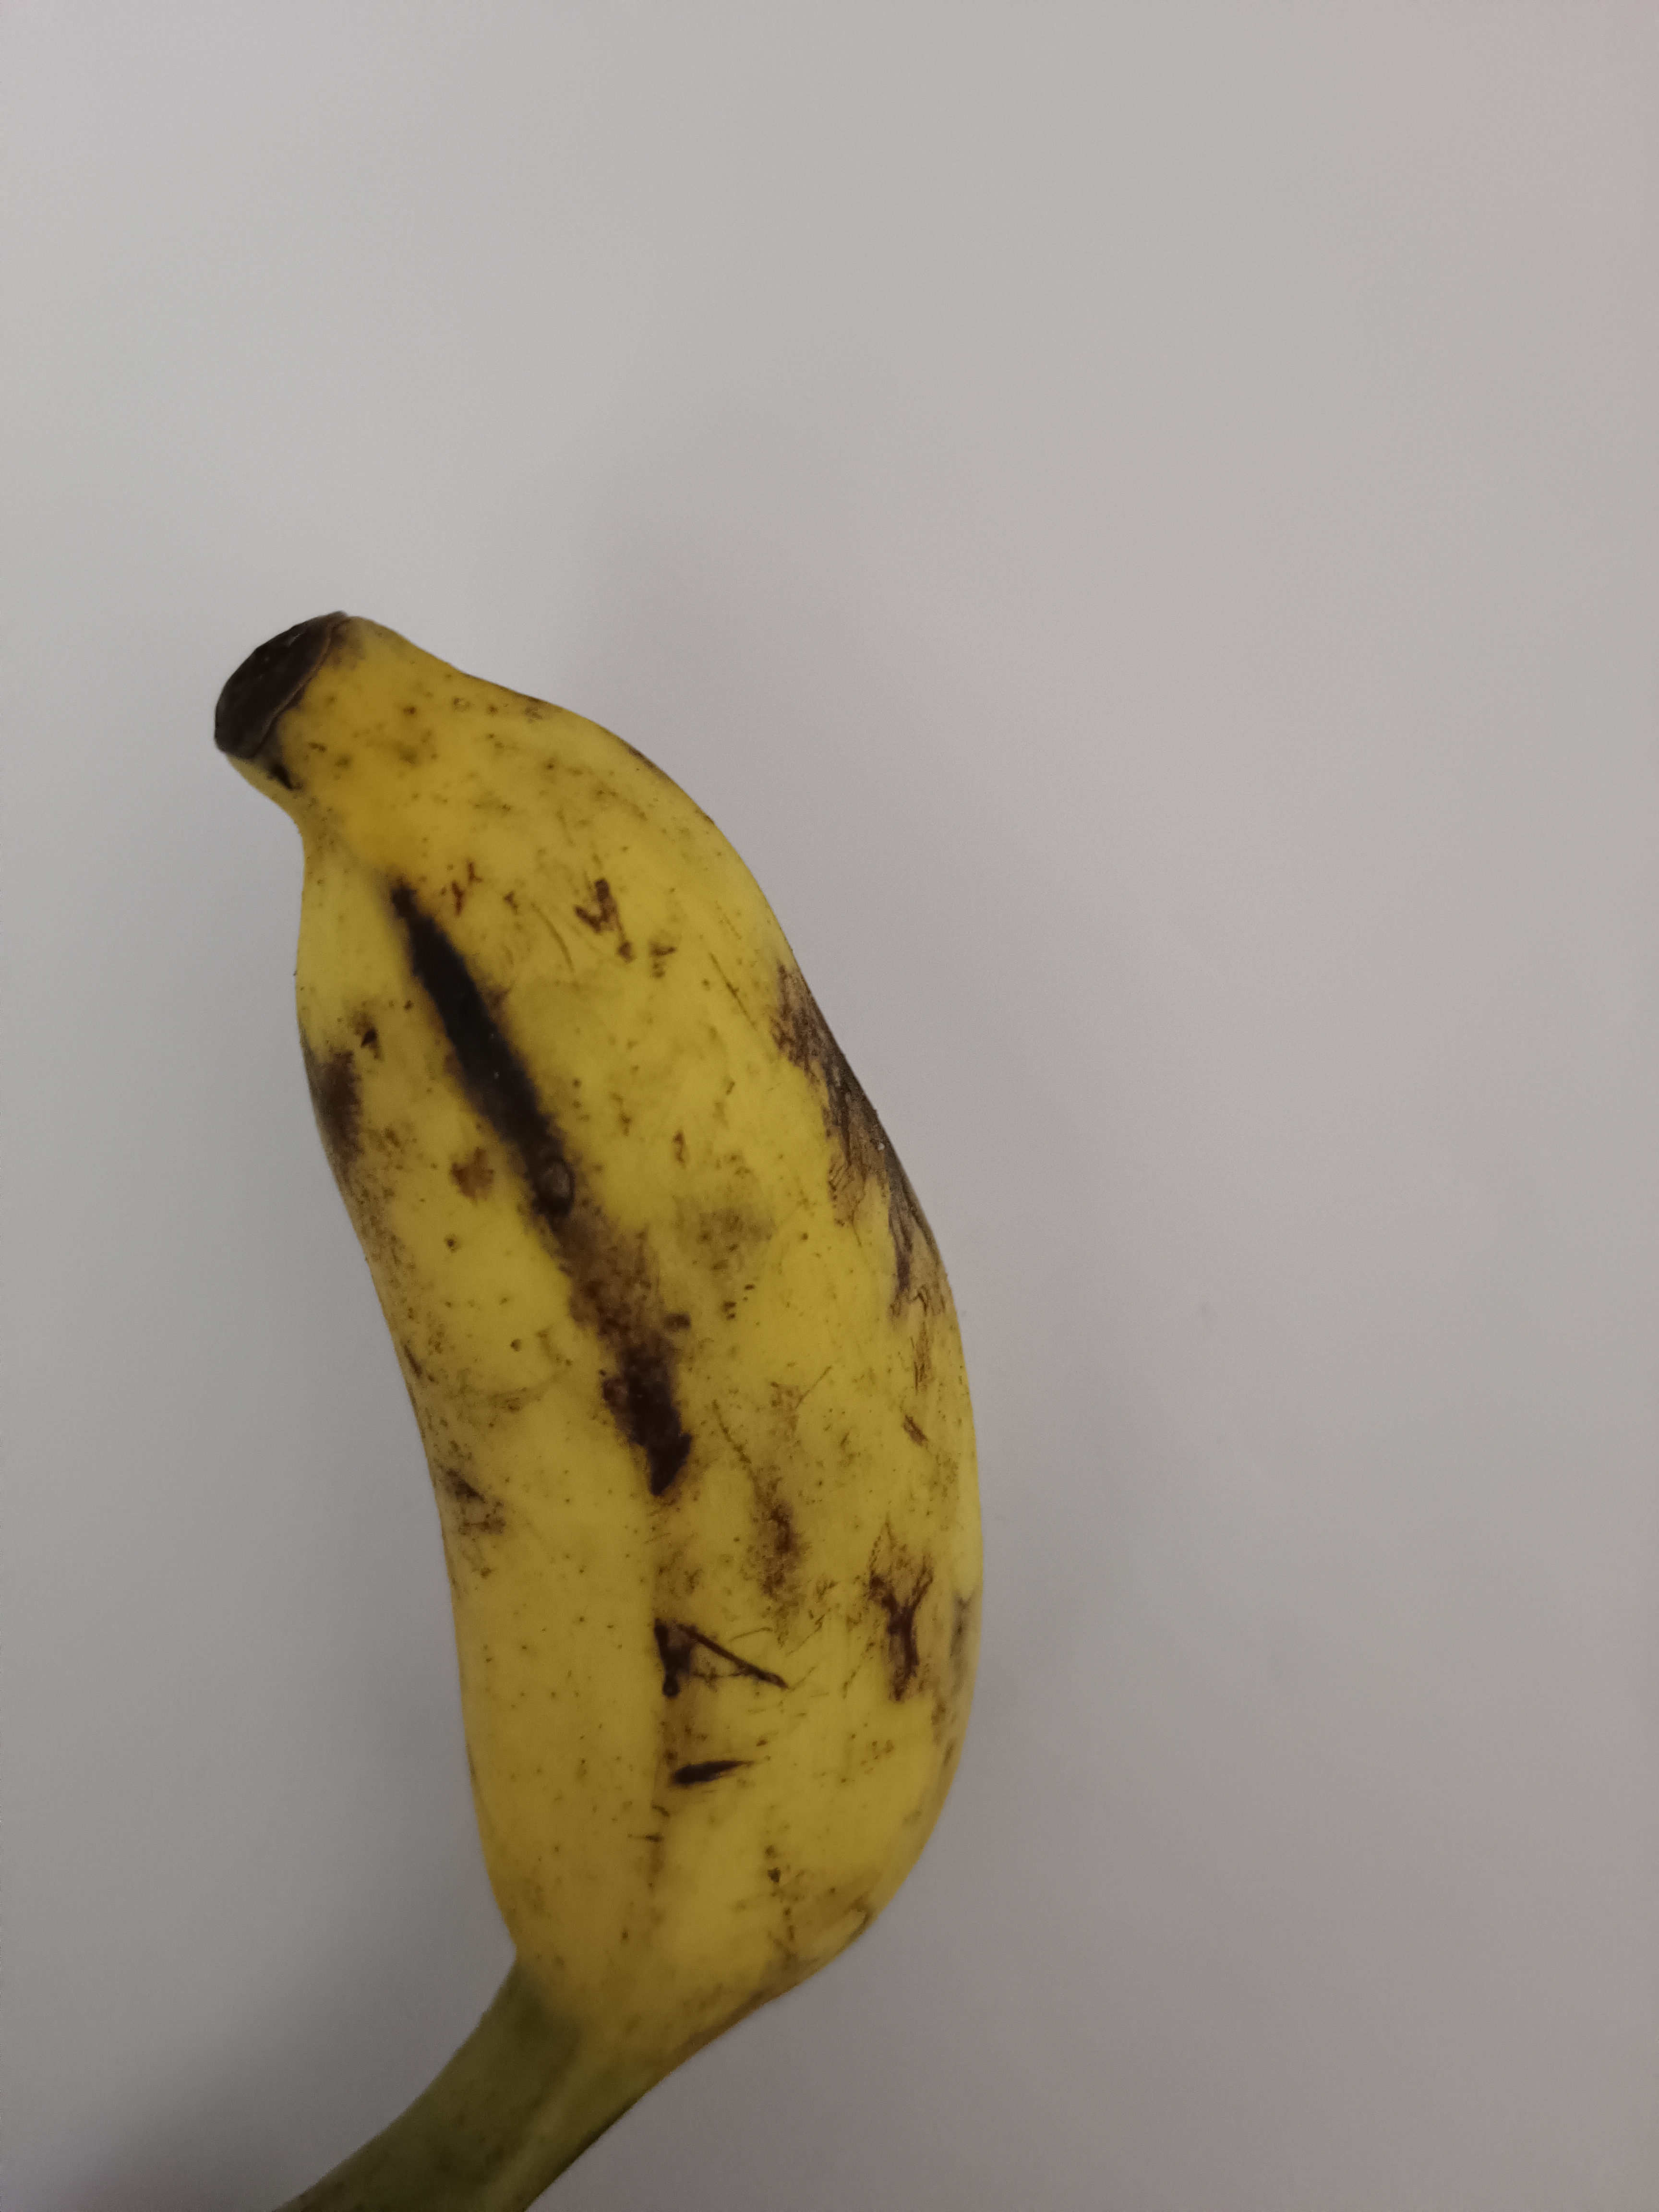
Banana variety: Champa